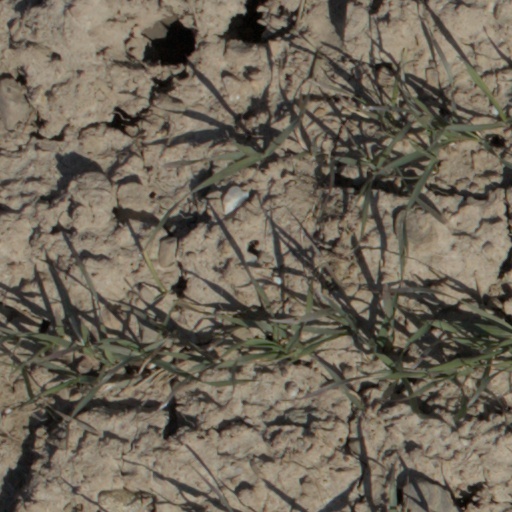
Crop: wheat